Anti-lock braking system

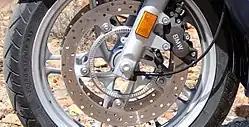
ABS brakes on a BMW motorcycle

An anti-lock braking system (ABS) is a safety anti-skid braking system used on aircraft and on land vehicles, such as cars, motorcycles, trucks, and buses. ABS operates by preventing the wheels from locking up during braking, thereby maintaining tractive contact with the road surface and allowing the driver to maintain more control over the vehicle.